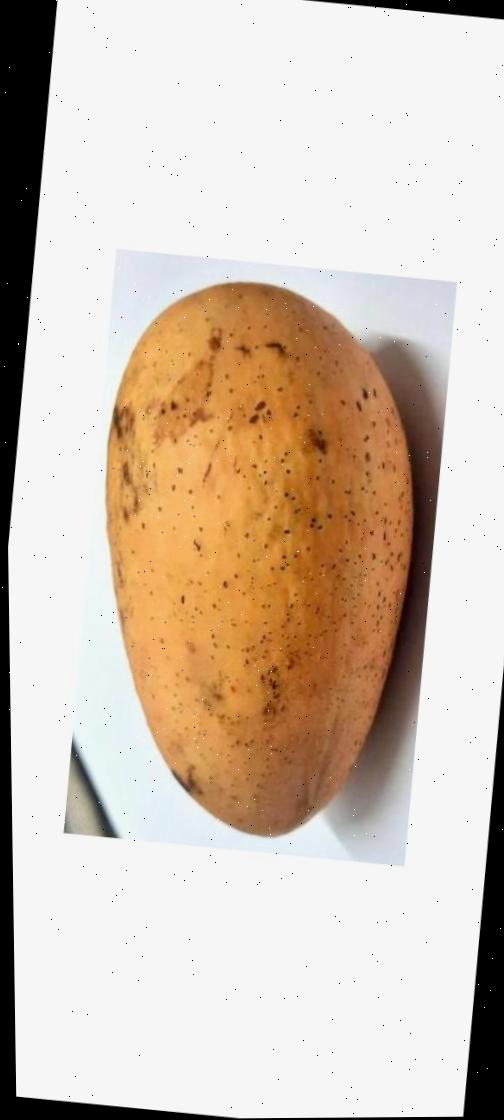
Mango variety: Ashshina Classic